SS Ryūsei Maru

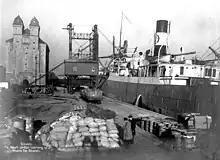
The ship as "Havø", discharging a cargo of wheat

In 1916 Henrik Østervold acquired "Bra-Kar" and renamed her "Havø". By 1920 she was equipped for wireless telegraphy, and that year Østervold transferred her registration to Bergen. In 1934 the call sign LDCA superseded her code letters. In 1935 the Far Eastern Steamship Co Ltd A/S acquired "Havø", renamed her "Mabuhay II", and appointed Johan Gran to manage her.